2021 Cleveland mayoral election

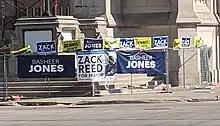
Signs for the campaigns of Zack Reed, Basheer Jones, and Dennis Kucinich in Downtown Cleveland

Ross DiBello became the first candidate to declare his intention to run on October 29, 2020. The next announcement came on January 12, 2021, when Justin Bibb became the second candidate to enter the race. In March, Zack Reed announced his second campaign for mayor after his unsuccessful run in 2017, followed by Kevin Kelley and Landry M. Simmons in April, and Sandra Williams in May.